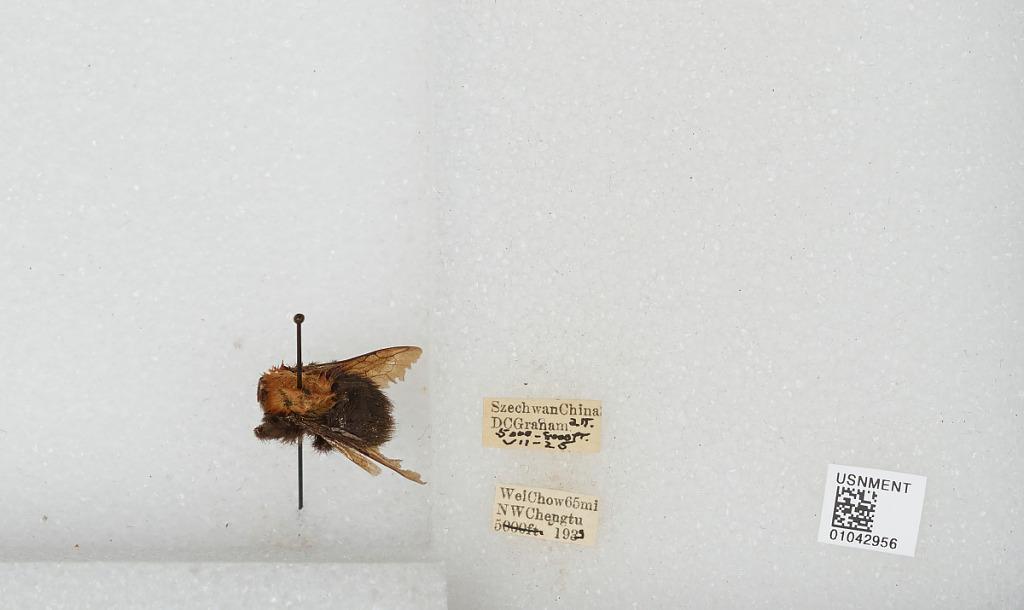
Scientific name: Bombus sp.
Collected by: D. Graham
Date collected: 1933-7-25
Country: China
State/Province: Sichuan
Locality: Wei Chow 65 miles NW Chengdu